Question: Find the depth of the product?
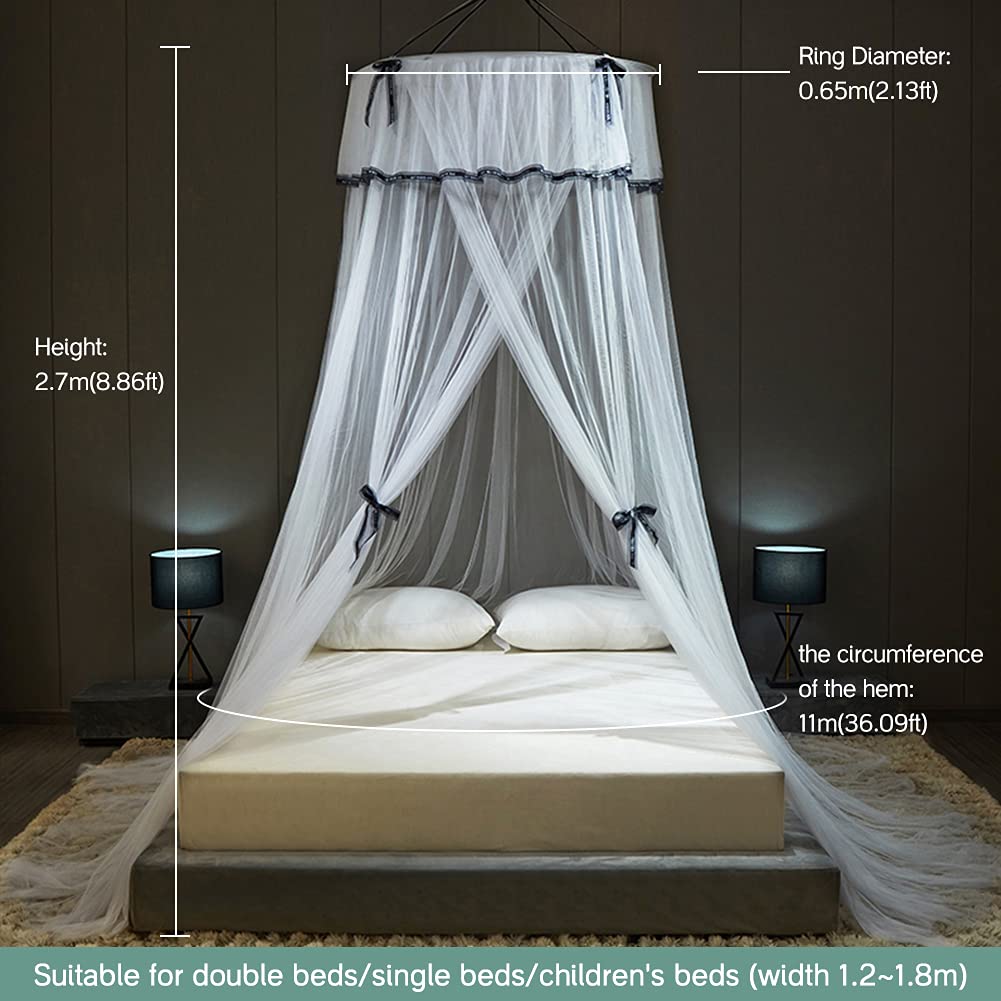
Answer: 1.2 metre